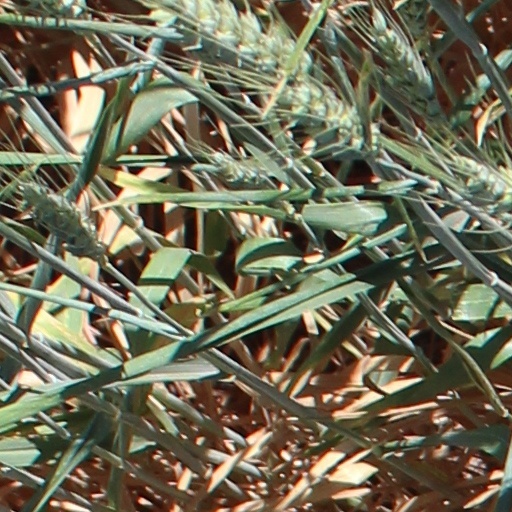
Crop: wheat